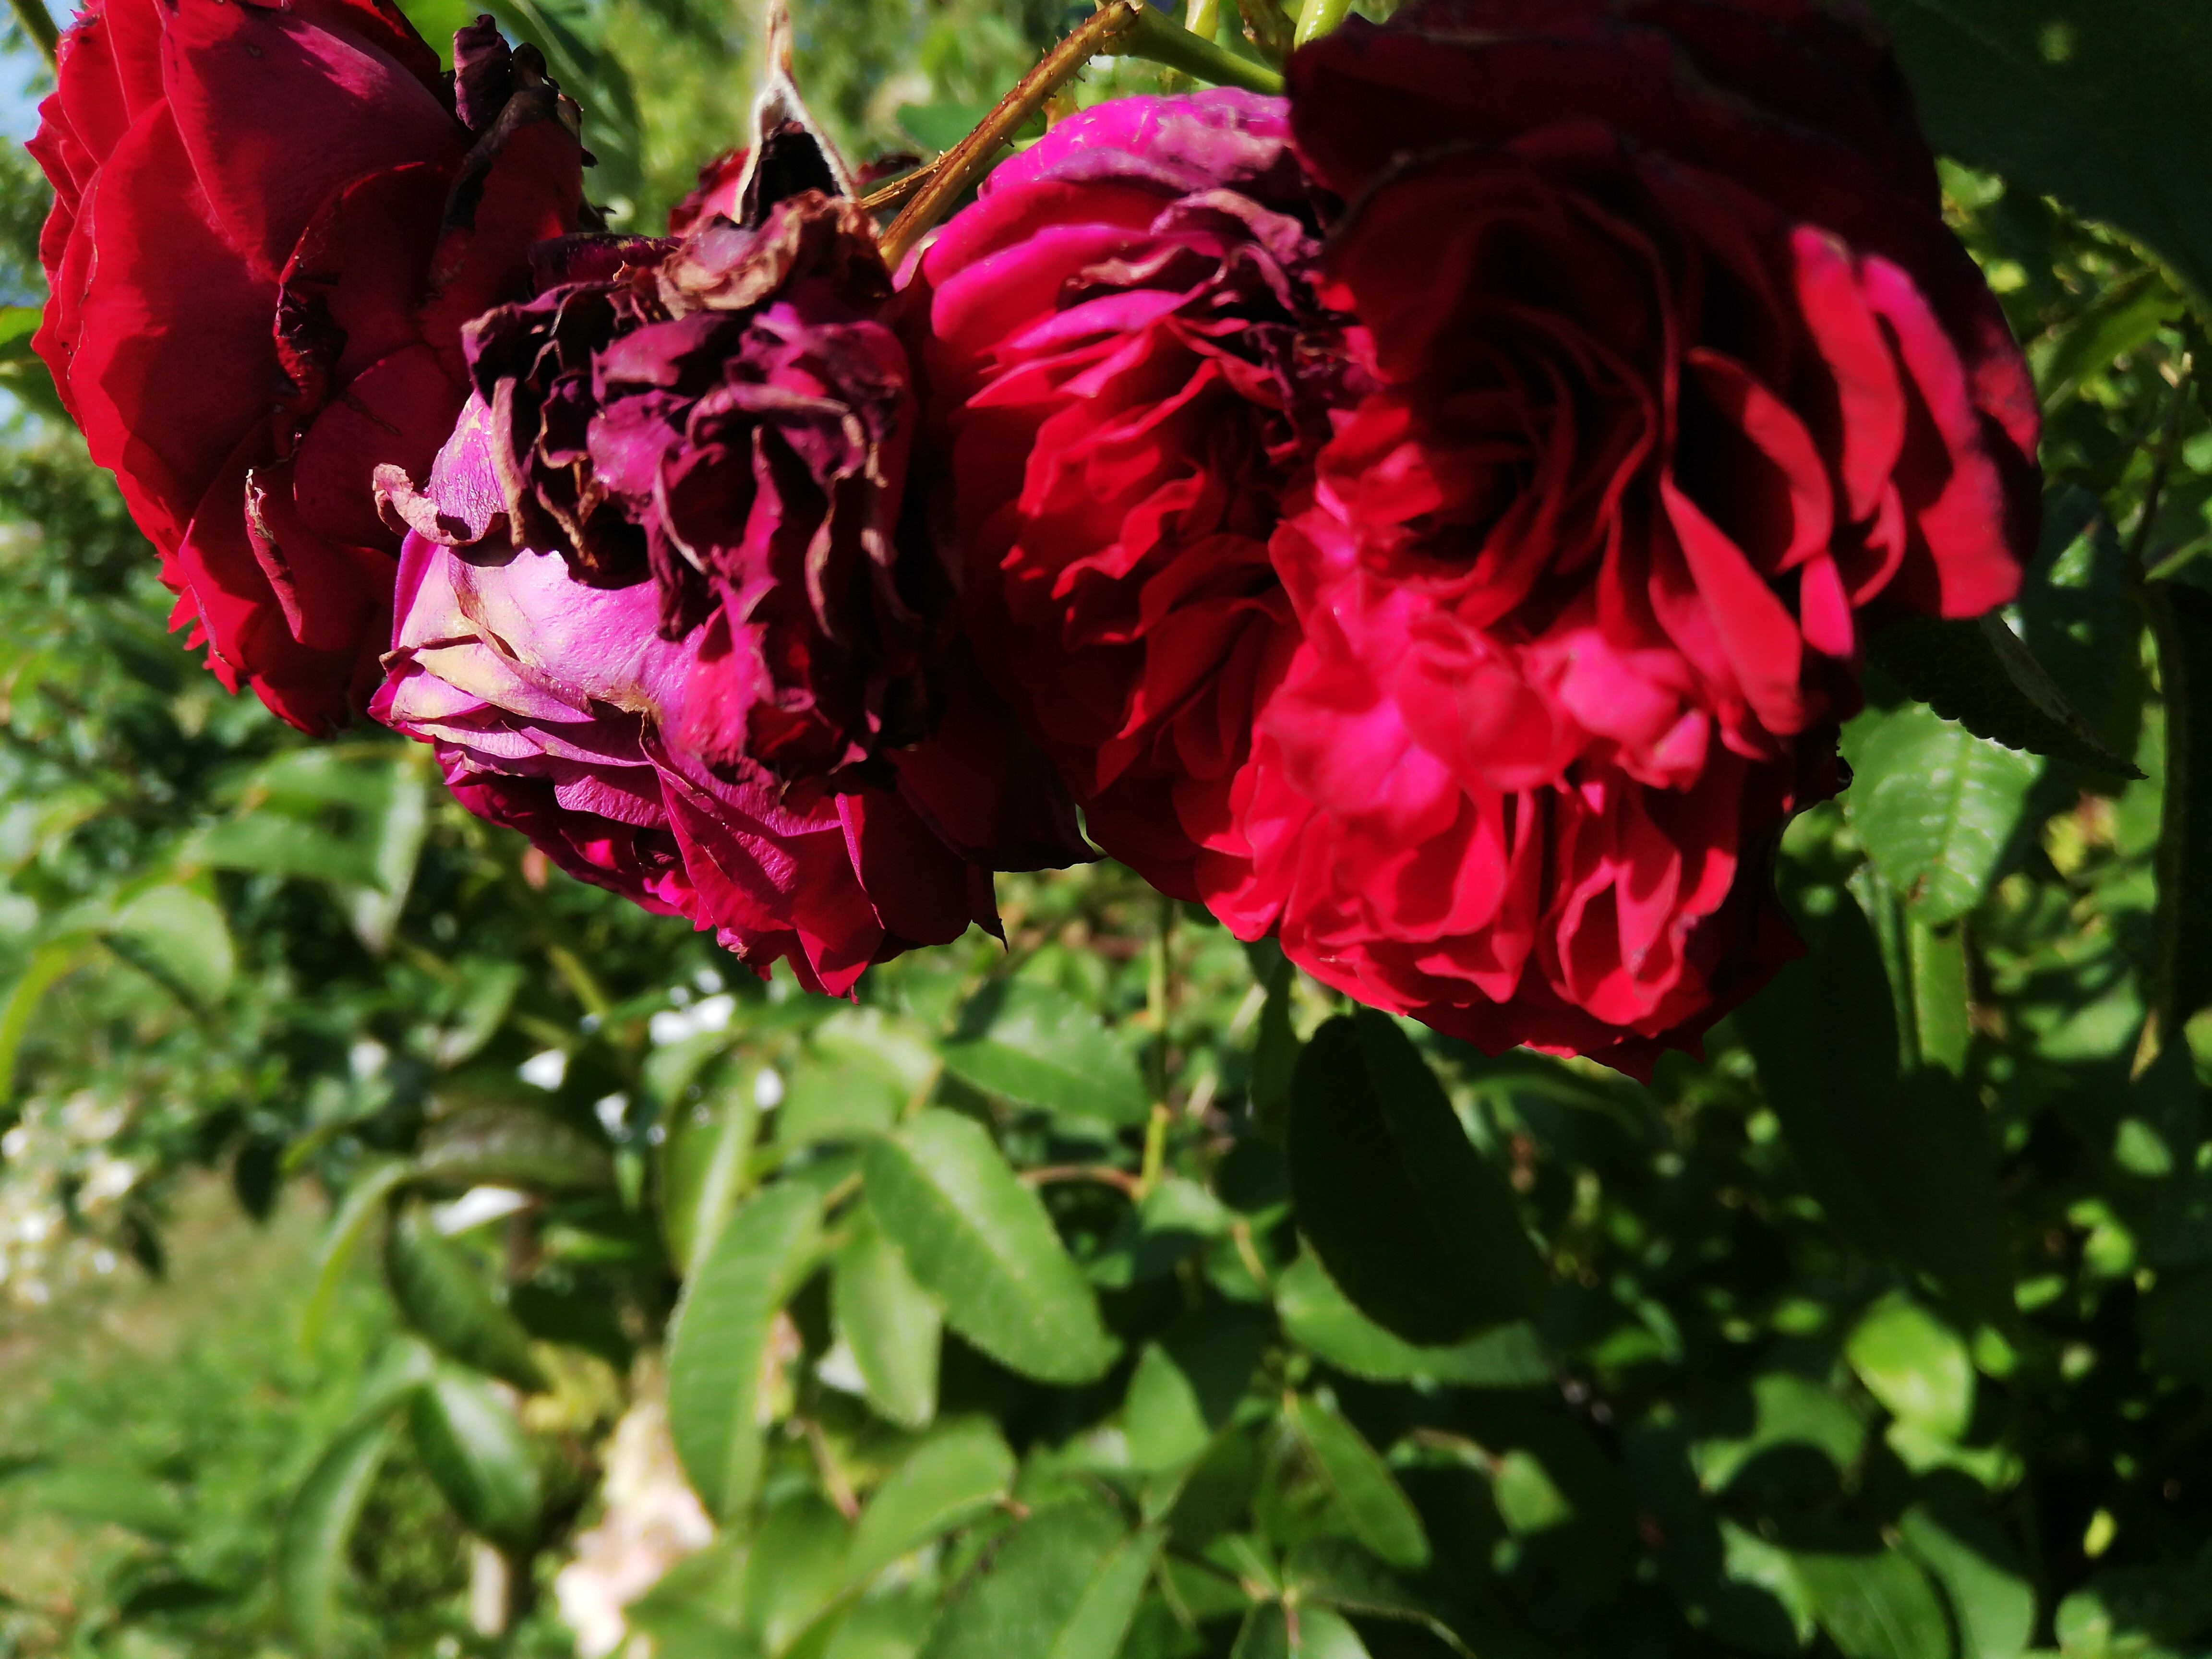
flower, flowering plant, petal, garden roses, pink, plant, red, floribunda, rose, rose family, botany, rose order, rosa centifolia, annual plant, magenta, common peony